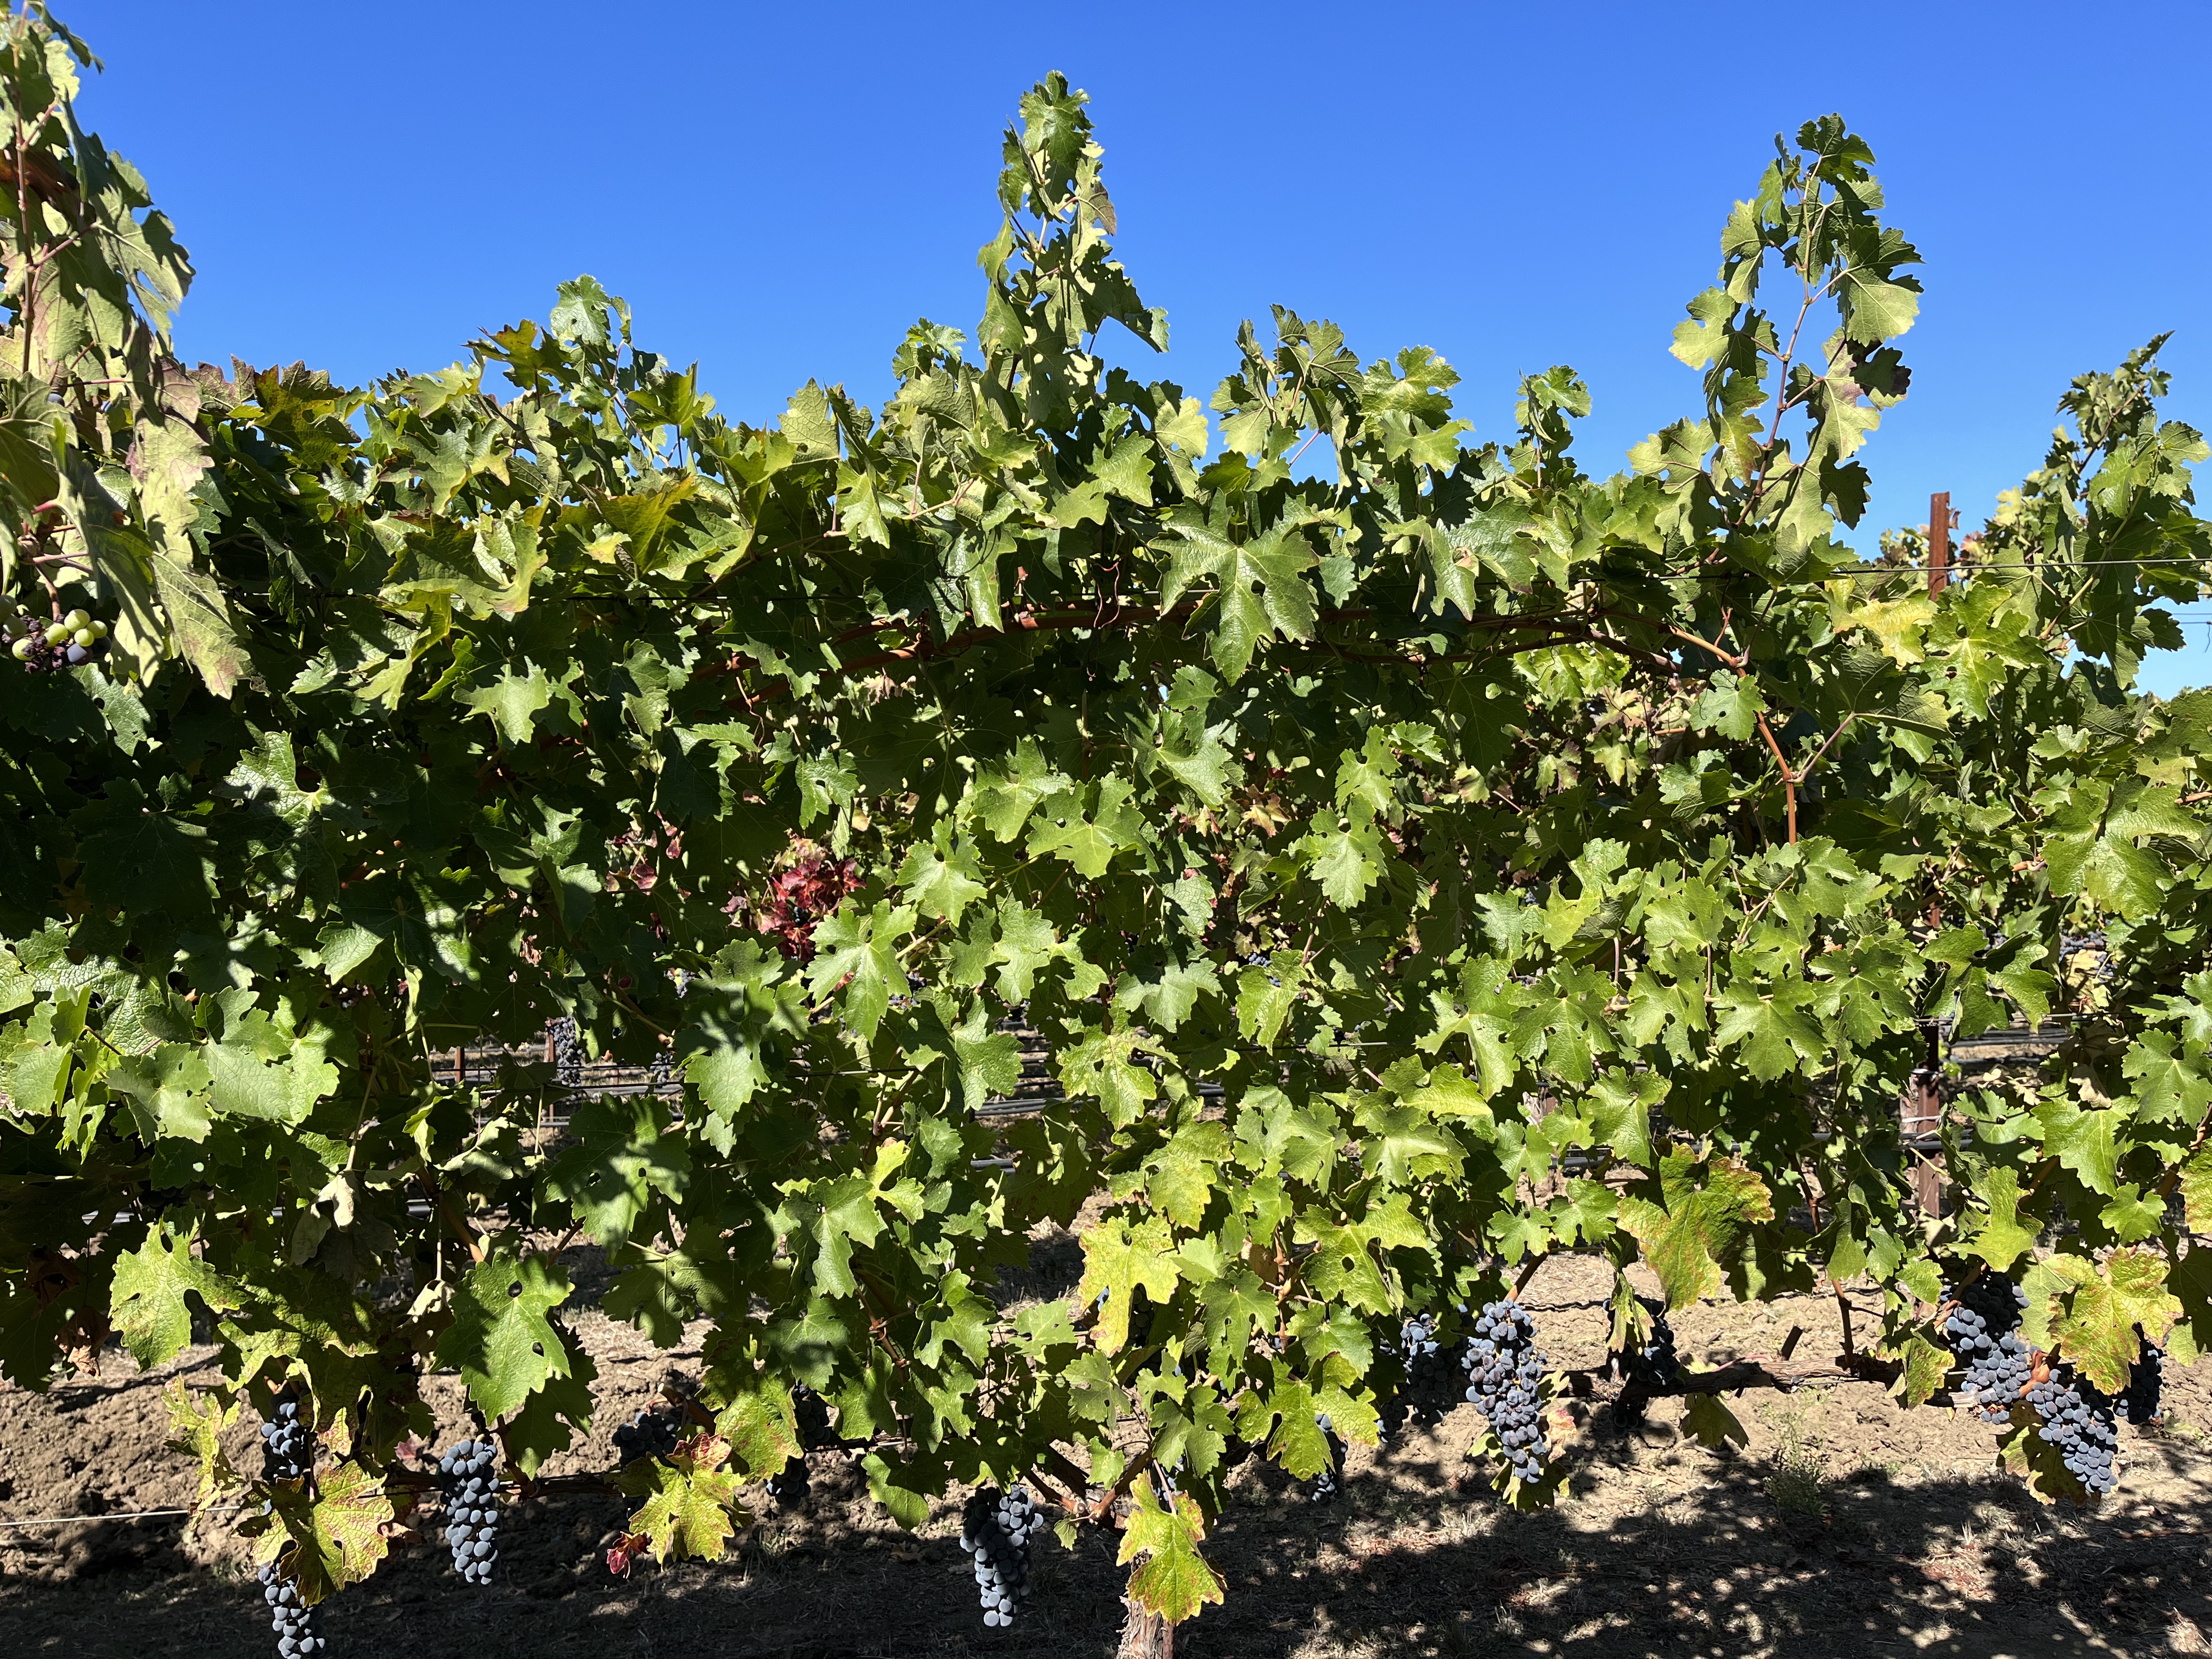
Label: Red Blotch